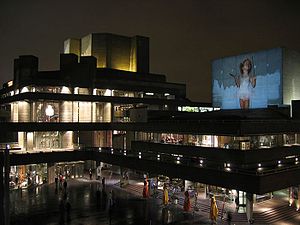
Royal National Theatre
Royal National Theatre fra Waterloo Bridge
Royal National Theatre er et teater i South Bank i London. Det omtales til daglig som The National Theatre eller bare "The National". Teateret har tre scener og står for et varieret program, med Shakespeare og andre klassikere, ledende dramatikere og klassiske musicaler.